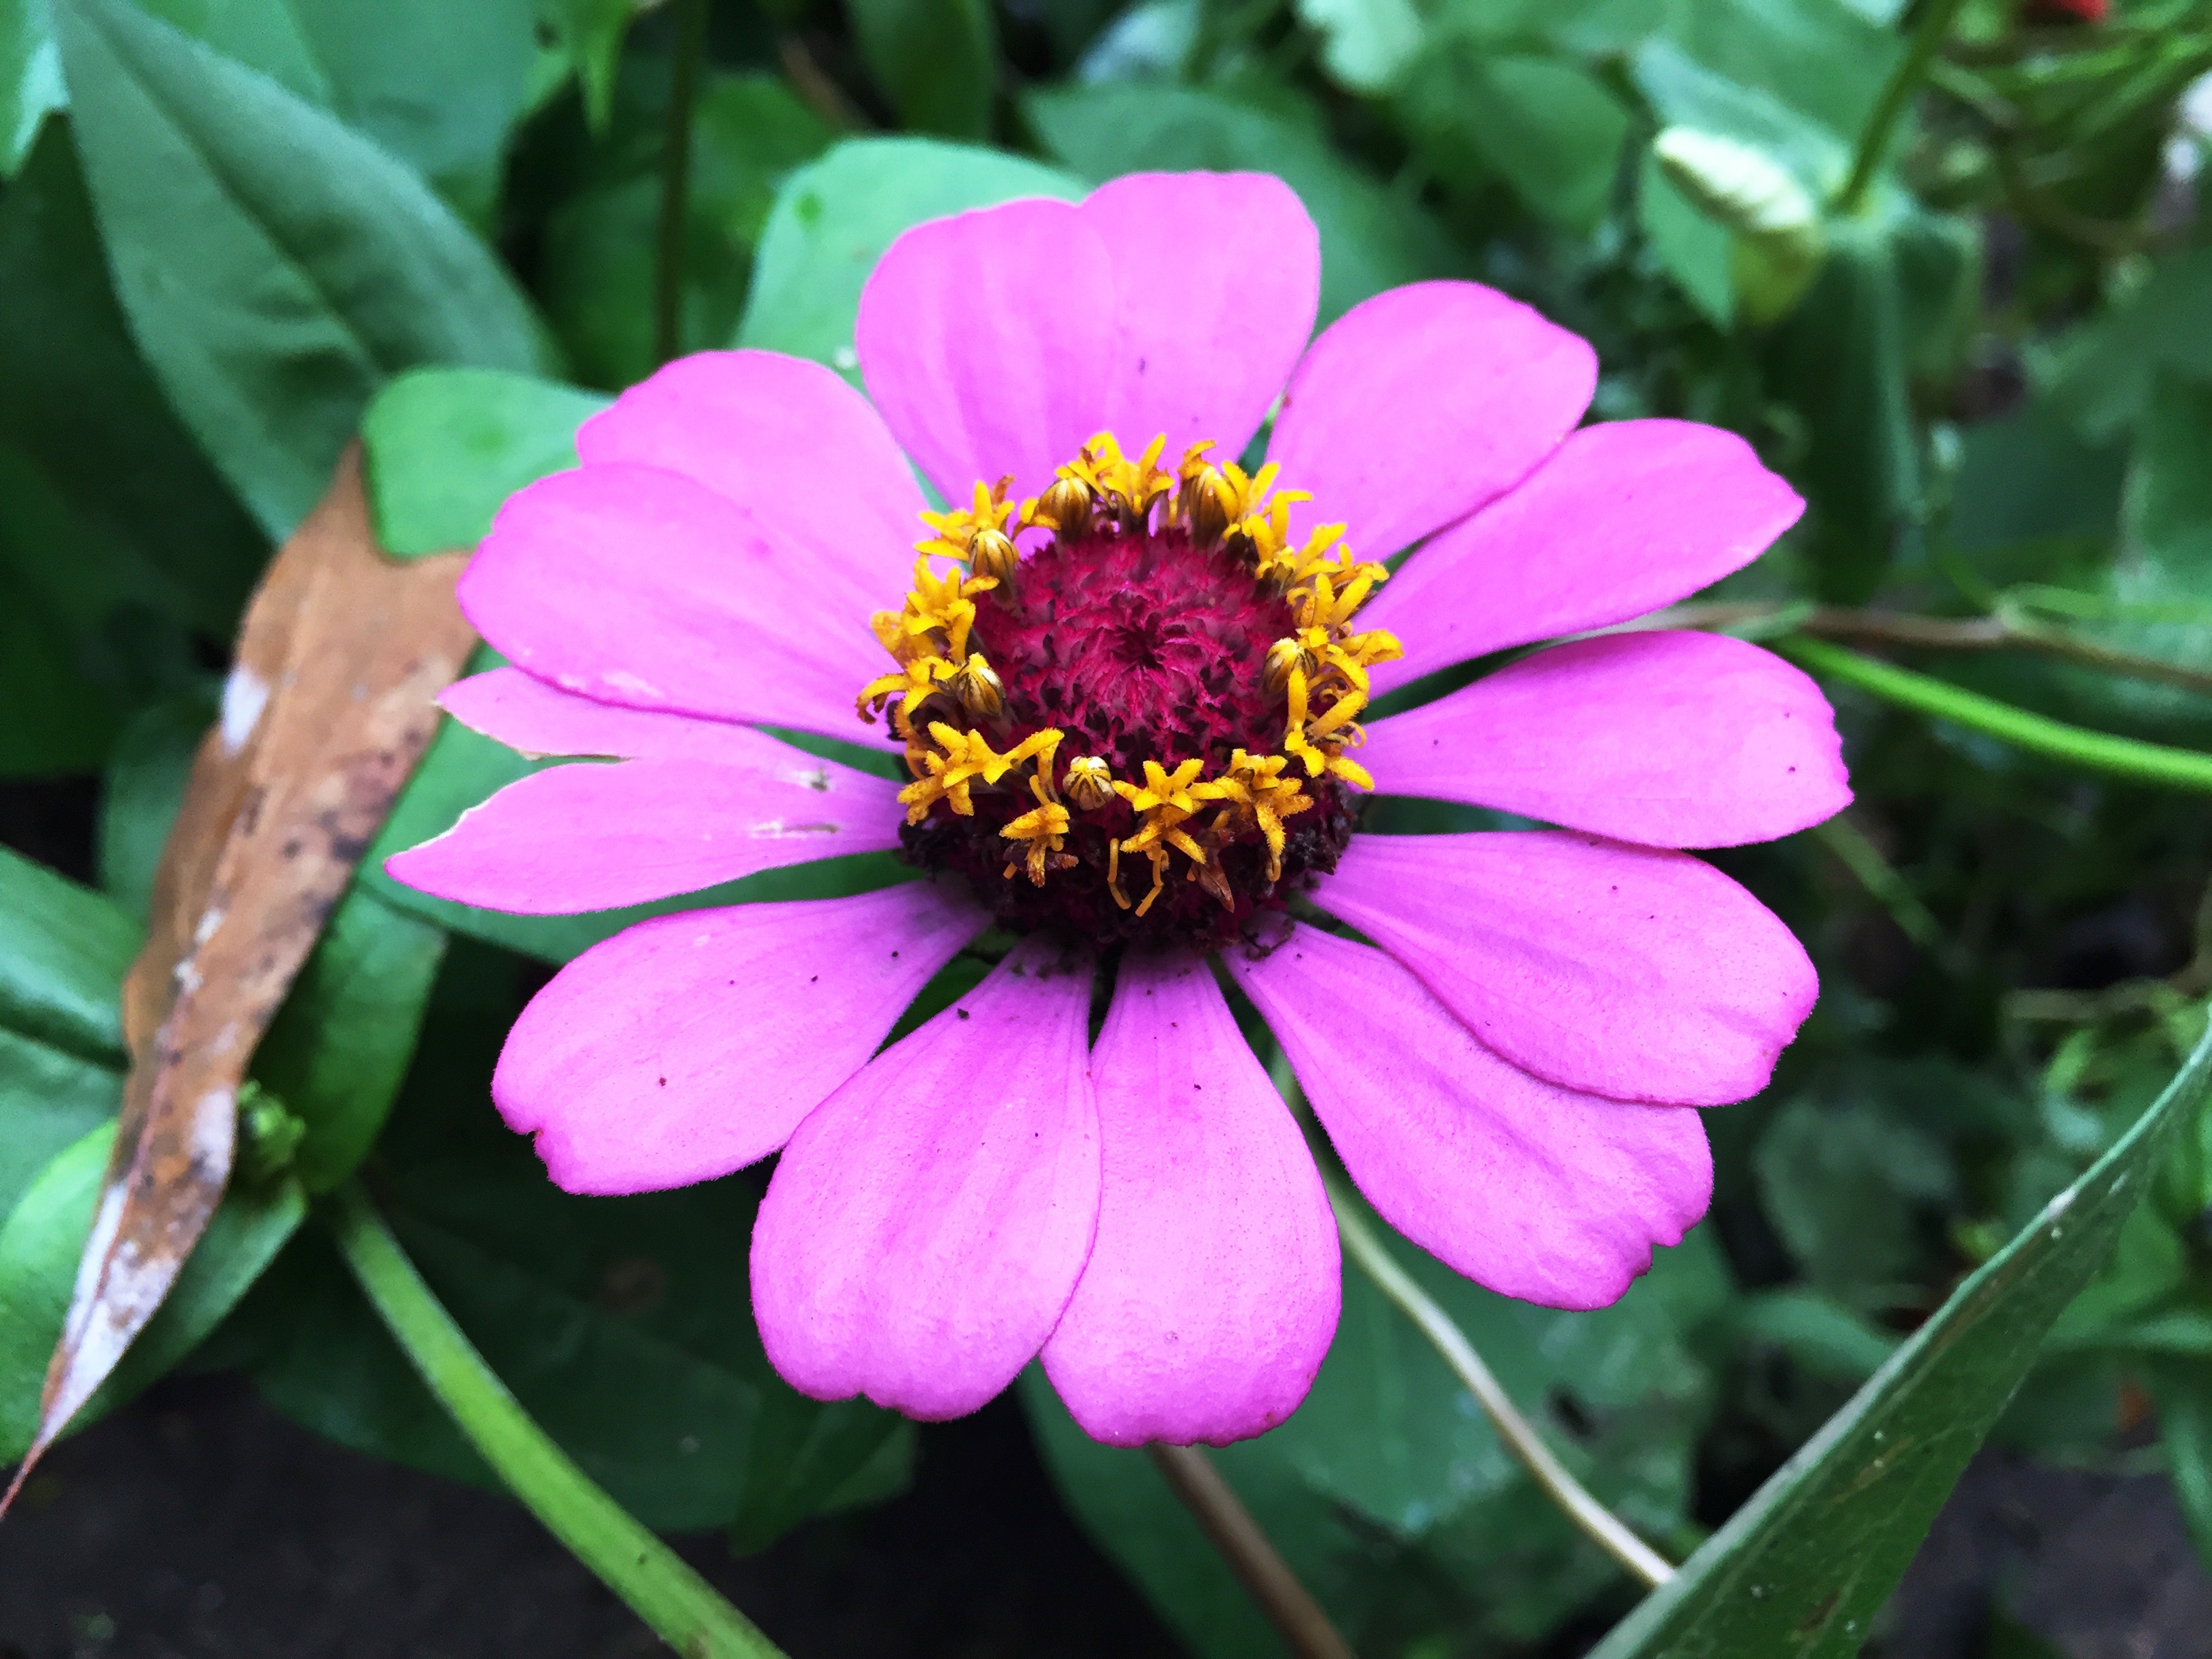
nature, blossom, plant, flower, petal, botany, flora, wildflower, macro photography, flowering plant, daisy family, annual plant, land plant, garden cosmos